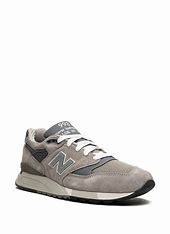
Brand: New
Model: Balance 998